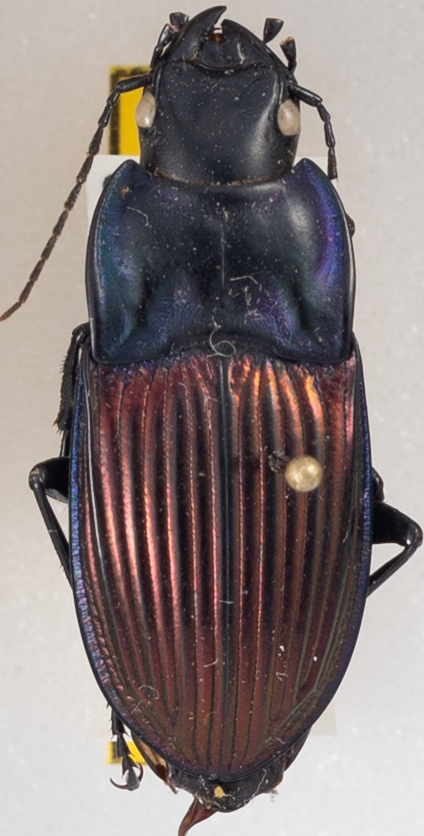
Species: Dicaelus purpuratus splendidus
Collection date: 2022-06-28
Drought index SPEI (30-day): -0.688
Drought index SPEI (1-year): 0.398
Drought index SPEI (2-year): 0.536